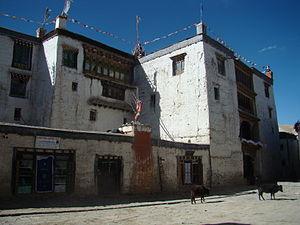
Cet article recense les sites inscrits au patrimoine mondial au Népal.